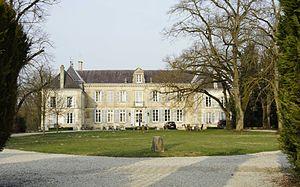
Le Château des Loisson à Mairy-sur-Marne .
Cet article recense les monuments historiques de la Marne, en France.
Mairy-sur-Marne est une commune française, située dans le département de la Marne en région Grand Est.